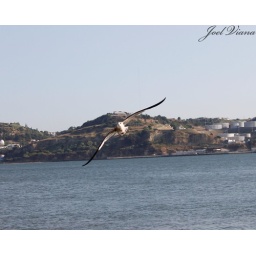
Gaivota a voar sobre o rio Tejo.&lt;i&gt;Seagull flying over the river Tejo&lt;/i&gt;